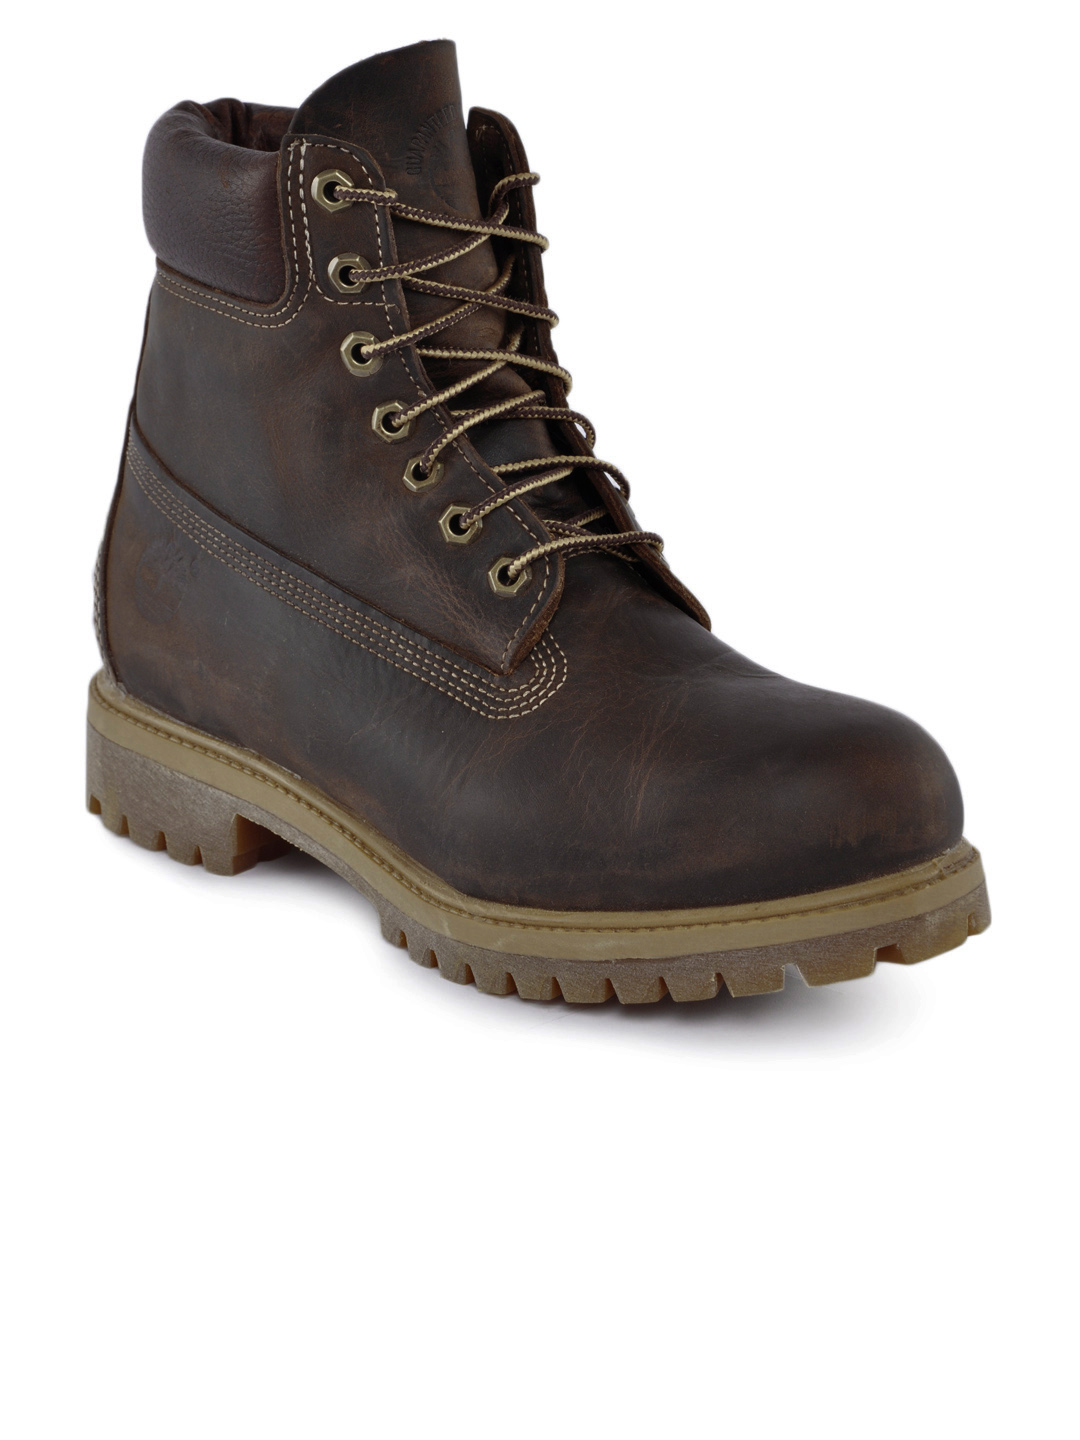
Timberland Men Brown Casual Shoes
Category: Footwear / Shoes / Casual Shoes
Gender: Men
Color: Brown
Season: Fall 2011
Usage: Casual